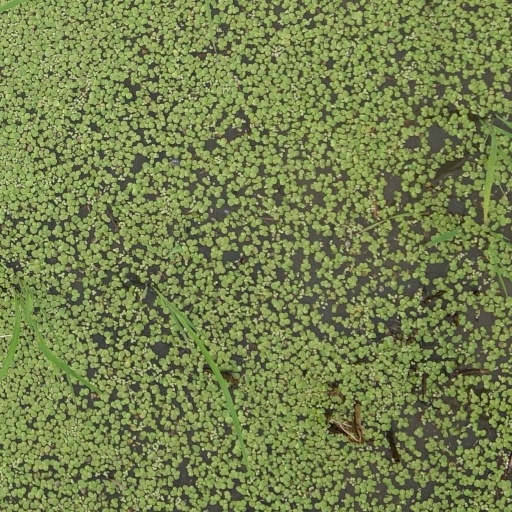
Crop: rice